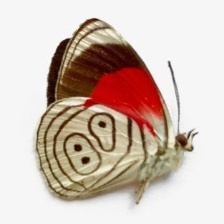
Species: AN 88